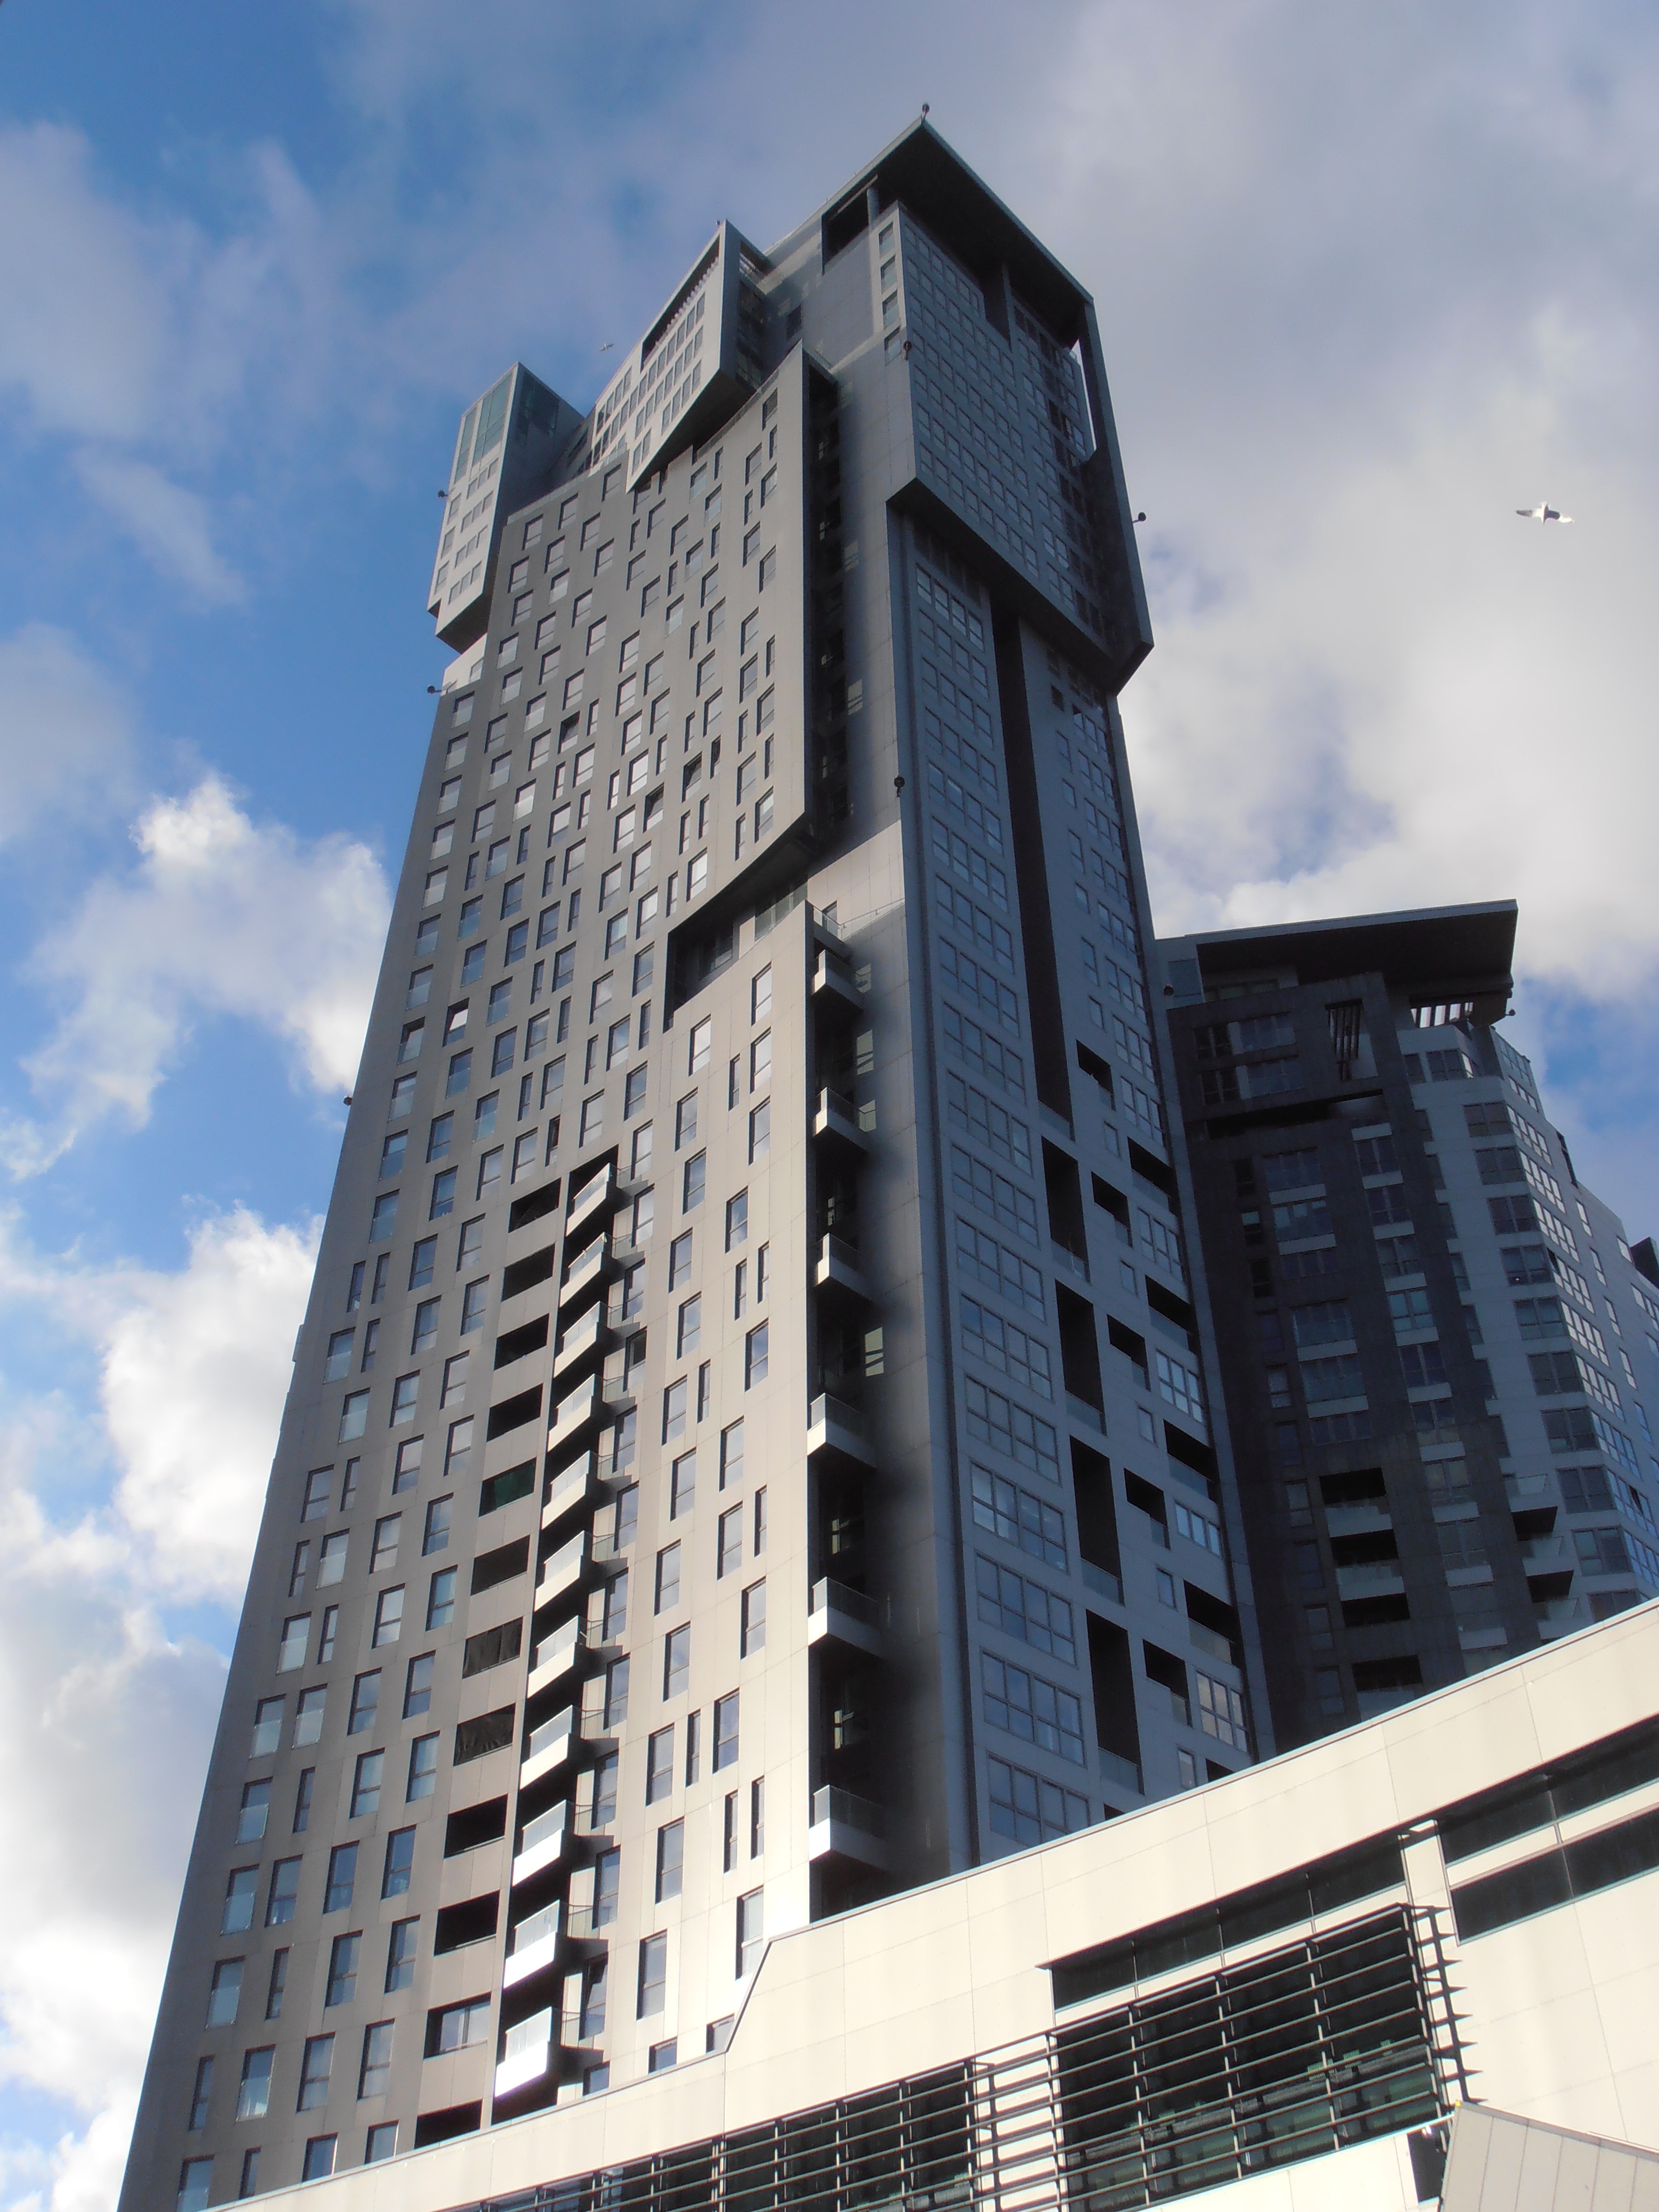
architecture, sky, house, building, city, skyscraper, downtown, tower, office, landmark, facade, apartment, tower block, housing, gdynia, condominium, the height of the, the skyscraper, urban area, residential area, brutalist architecture